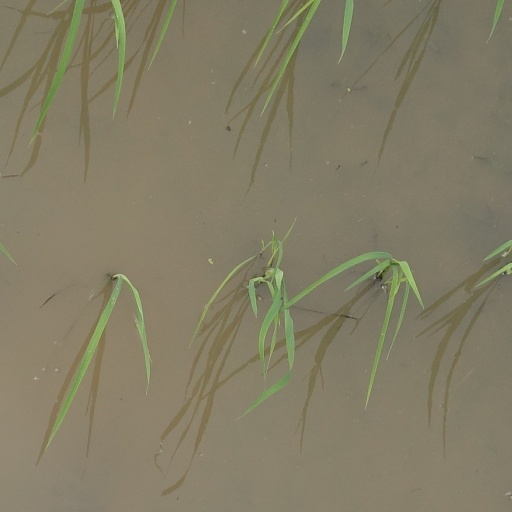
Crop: rice